Chief Architect Software

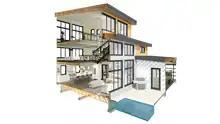
A 3D Rendering Created with Chief Architect Software to Expose the Internal Section of a Home

Chief Architect software was initially created for home design due to Simpson's frustration in designing by hand. Finding that intuitive residential design software did not exist, Simpson created Chief Architect - a tool to design homes. Chief Architect's first version of this professional 3D CAD home design product line was officially sold as version 2.0. New versions released over the years with key automated building features to help improve the process for residential design.